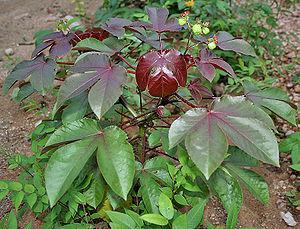
Jatropha est un genre de plantes dicotylédones de la famille des Euphorbiaceae.